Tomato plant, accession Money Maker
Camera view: horizontal (90 deg, fisheye); turntable rotation: 210 degrees
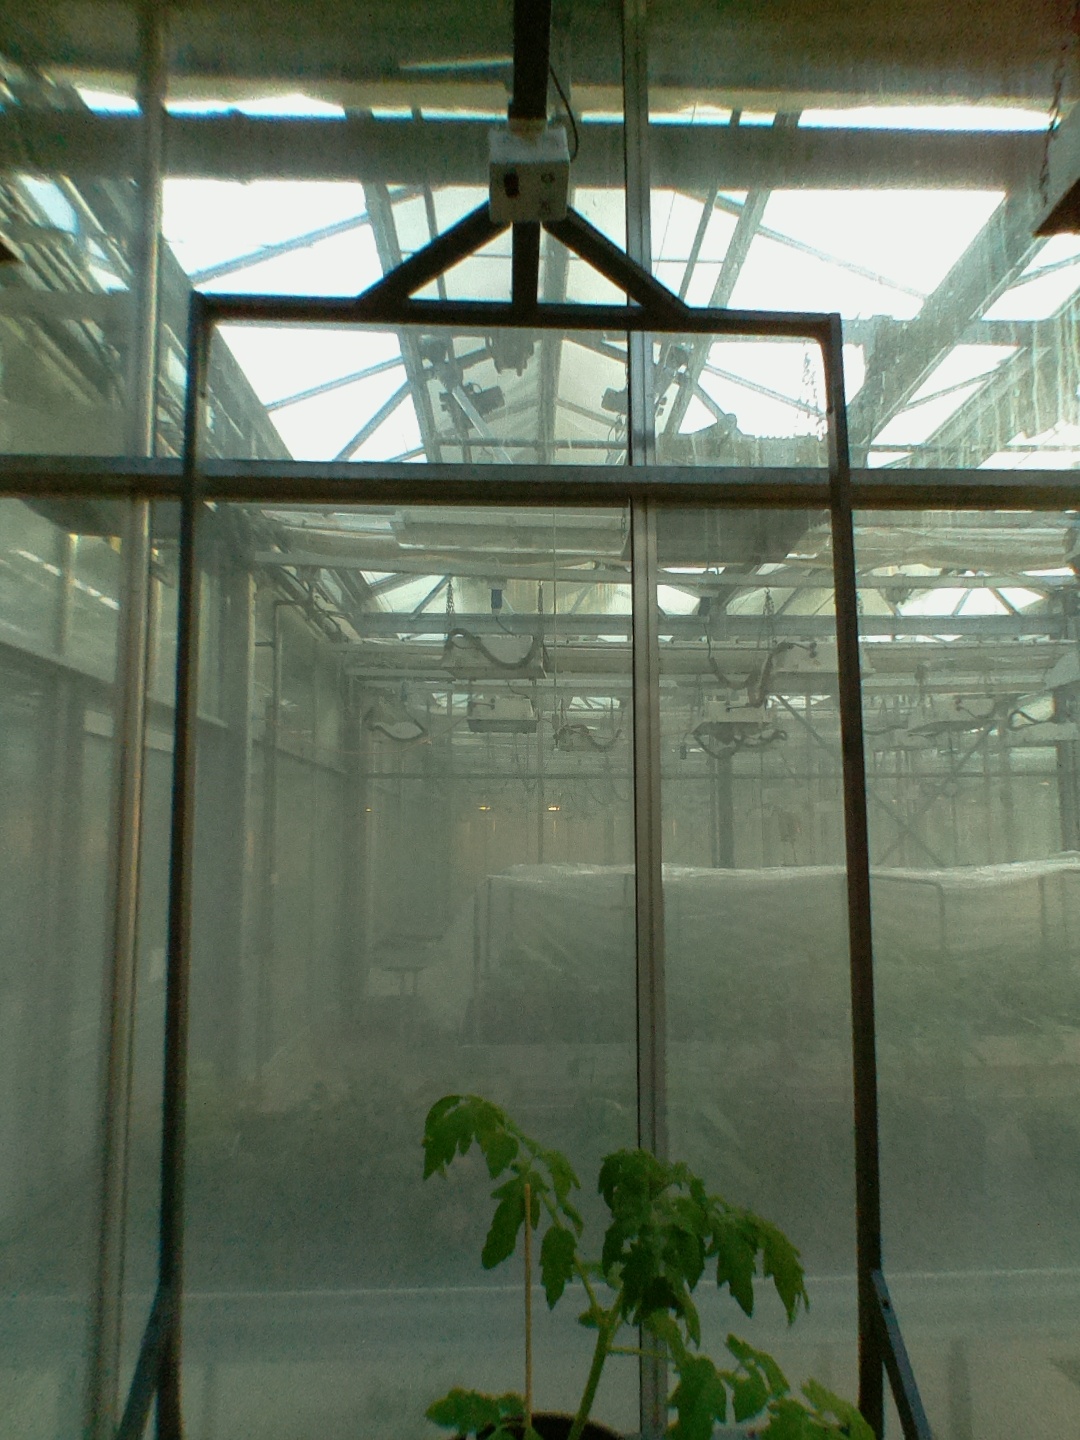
BBCH growth stage 13: 6 of true leaves visible